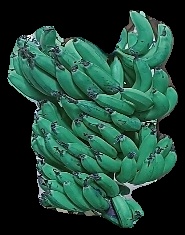
Variety: pachbale
Grade: grade3